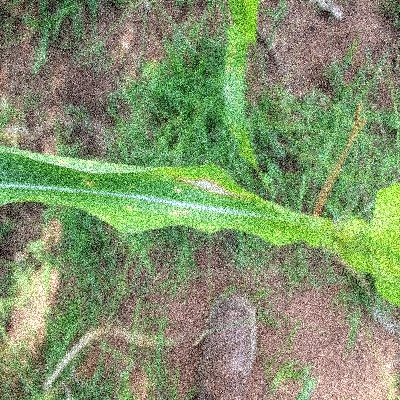
Label: Corn_(Maize)___Leaf_Spot